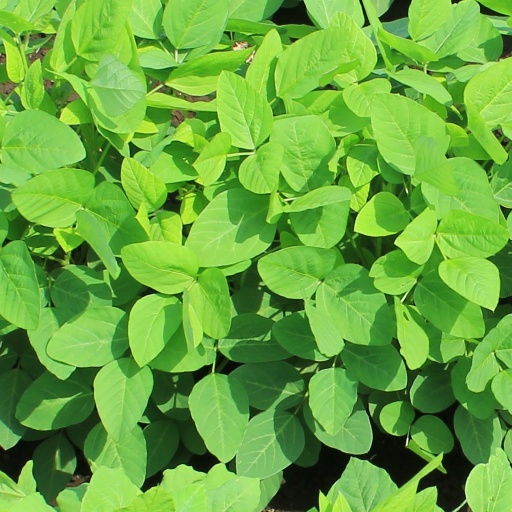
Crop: soybean